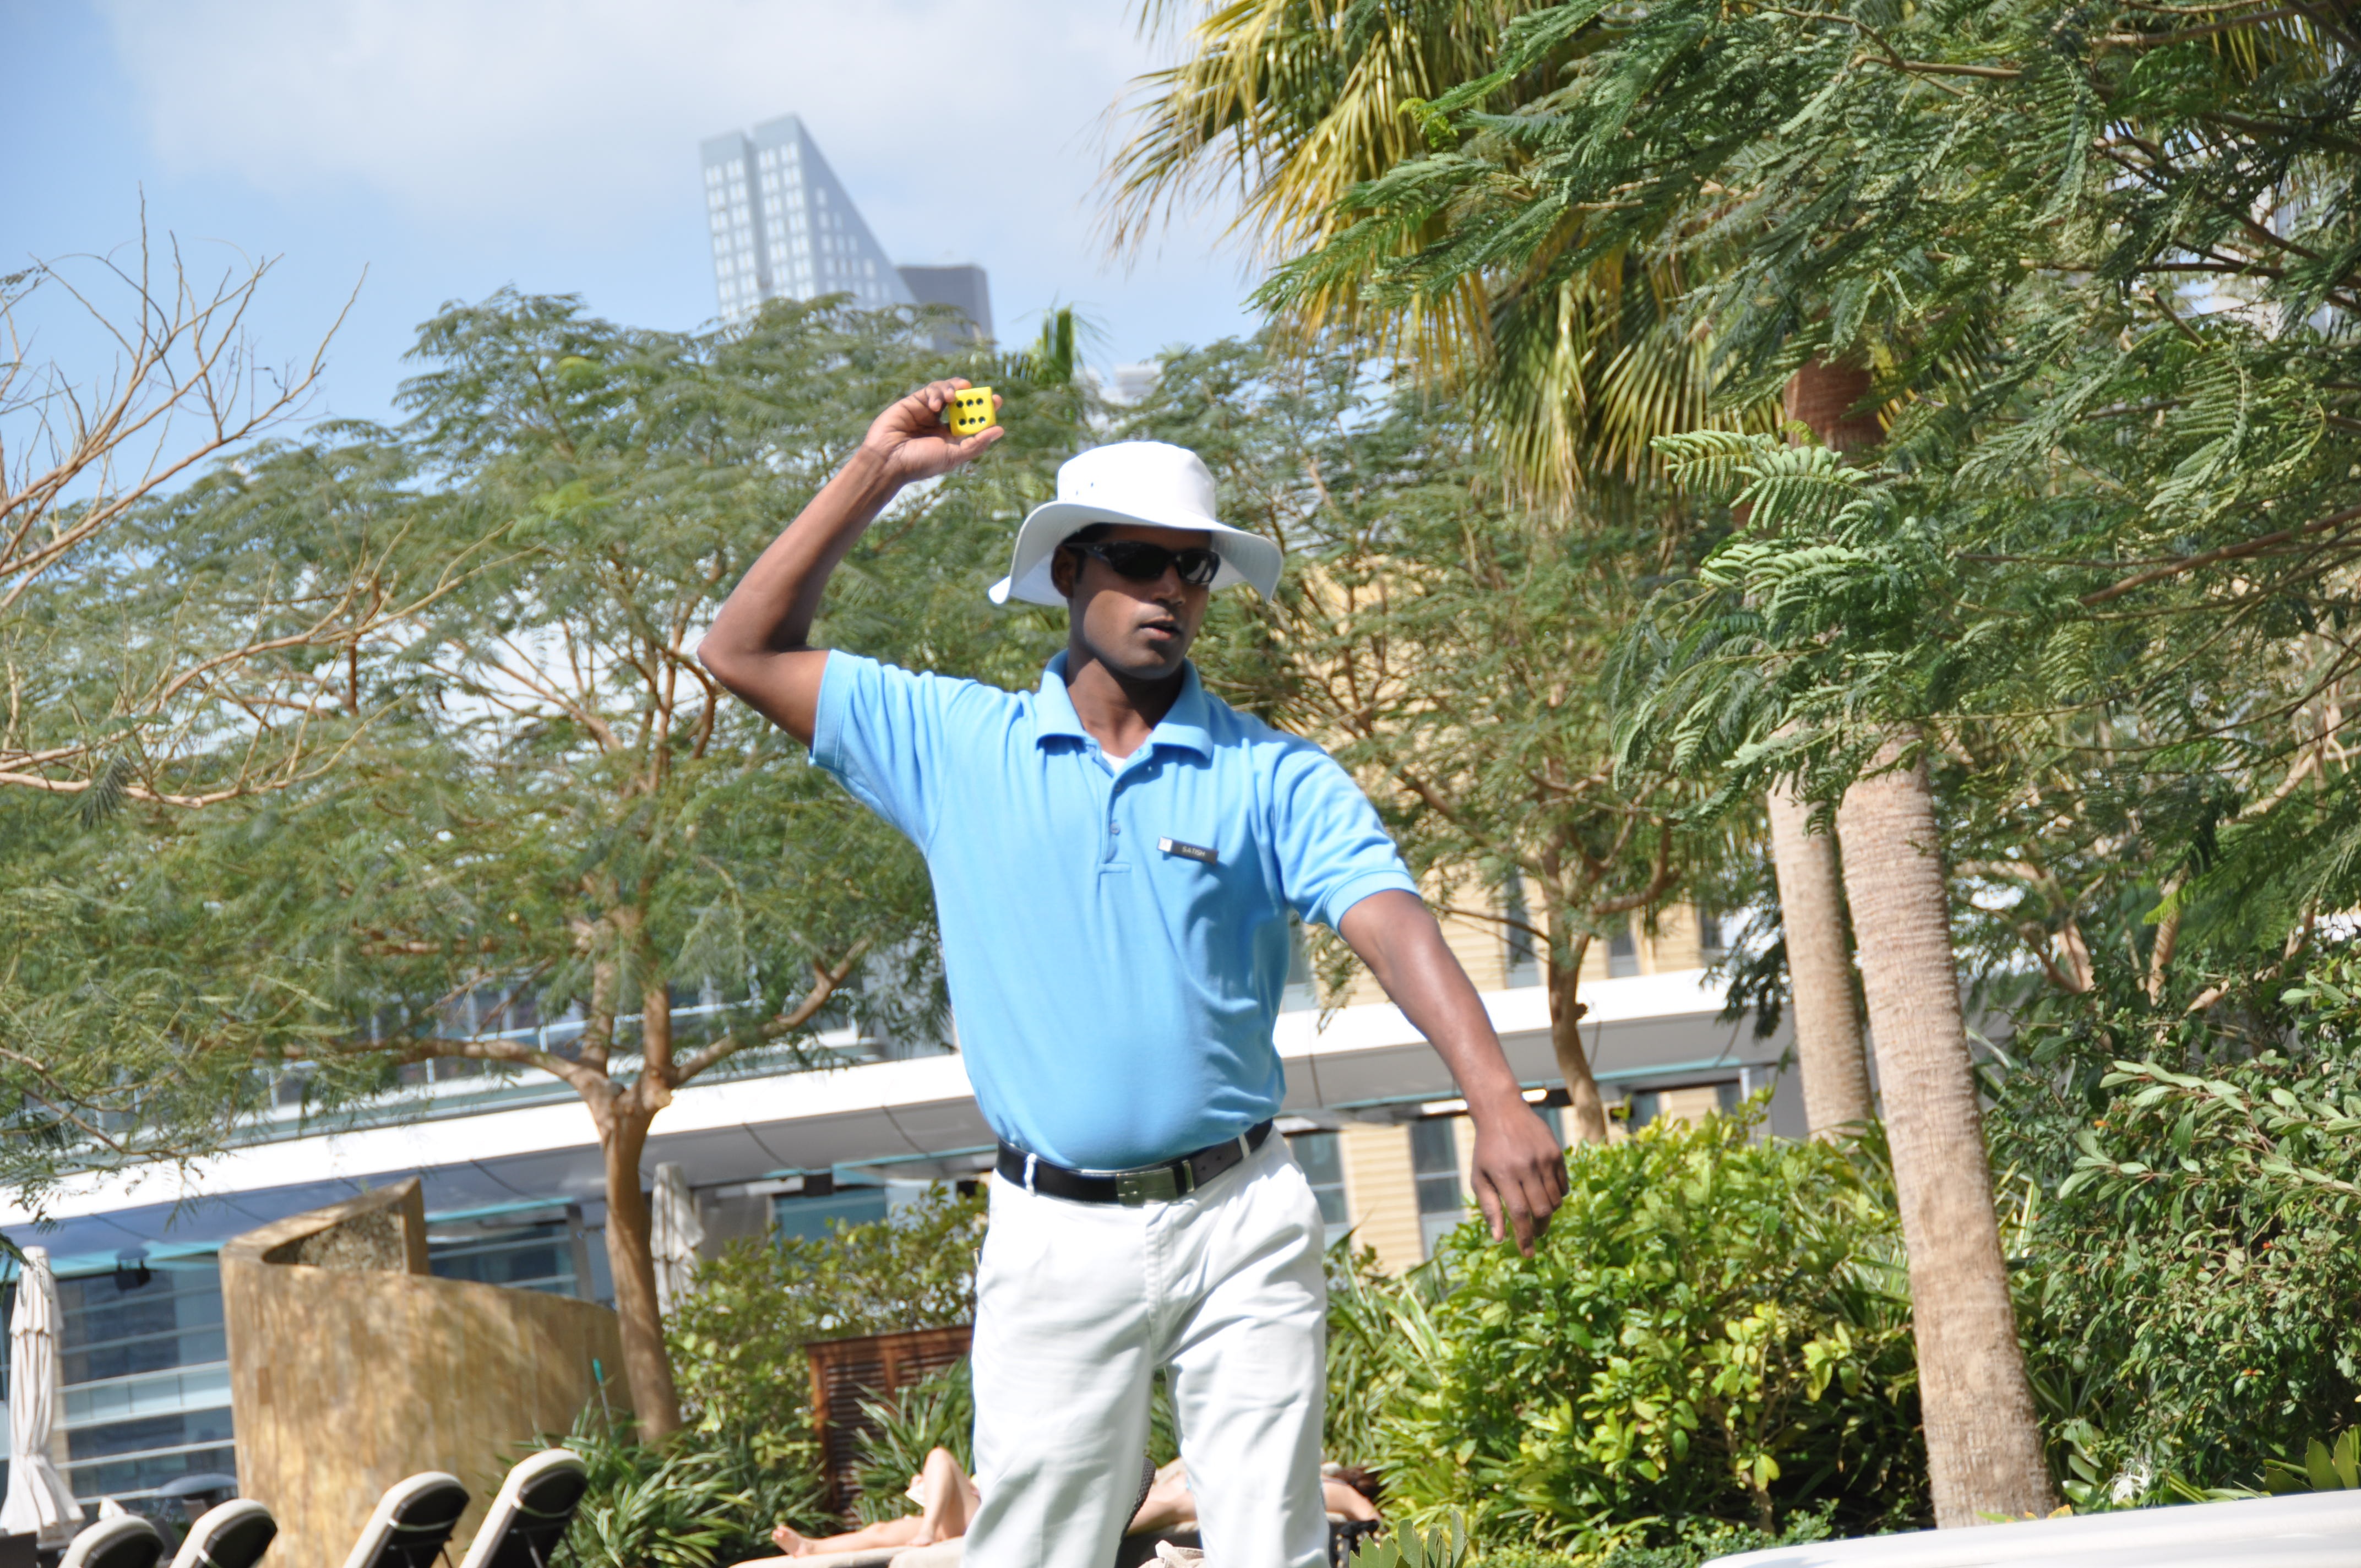
man, tree, person, farm, community, throw, funsport, sokieba